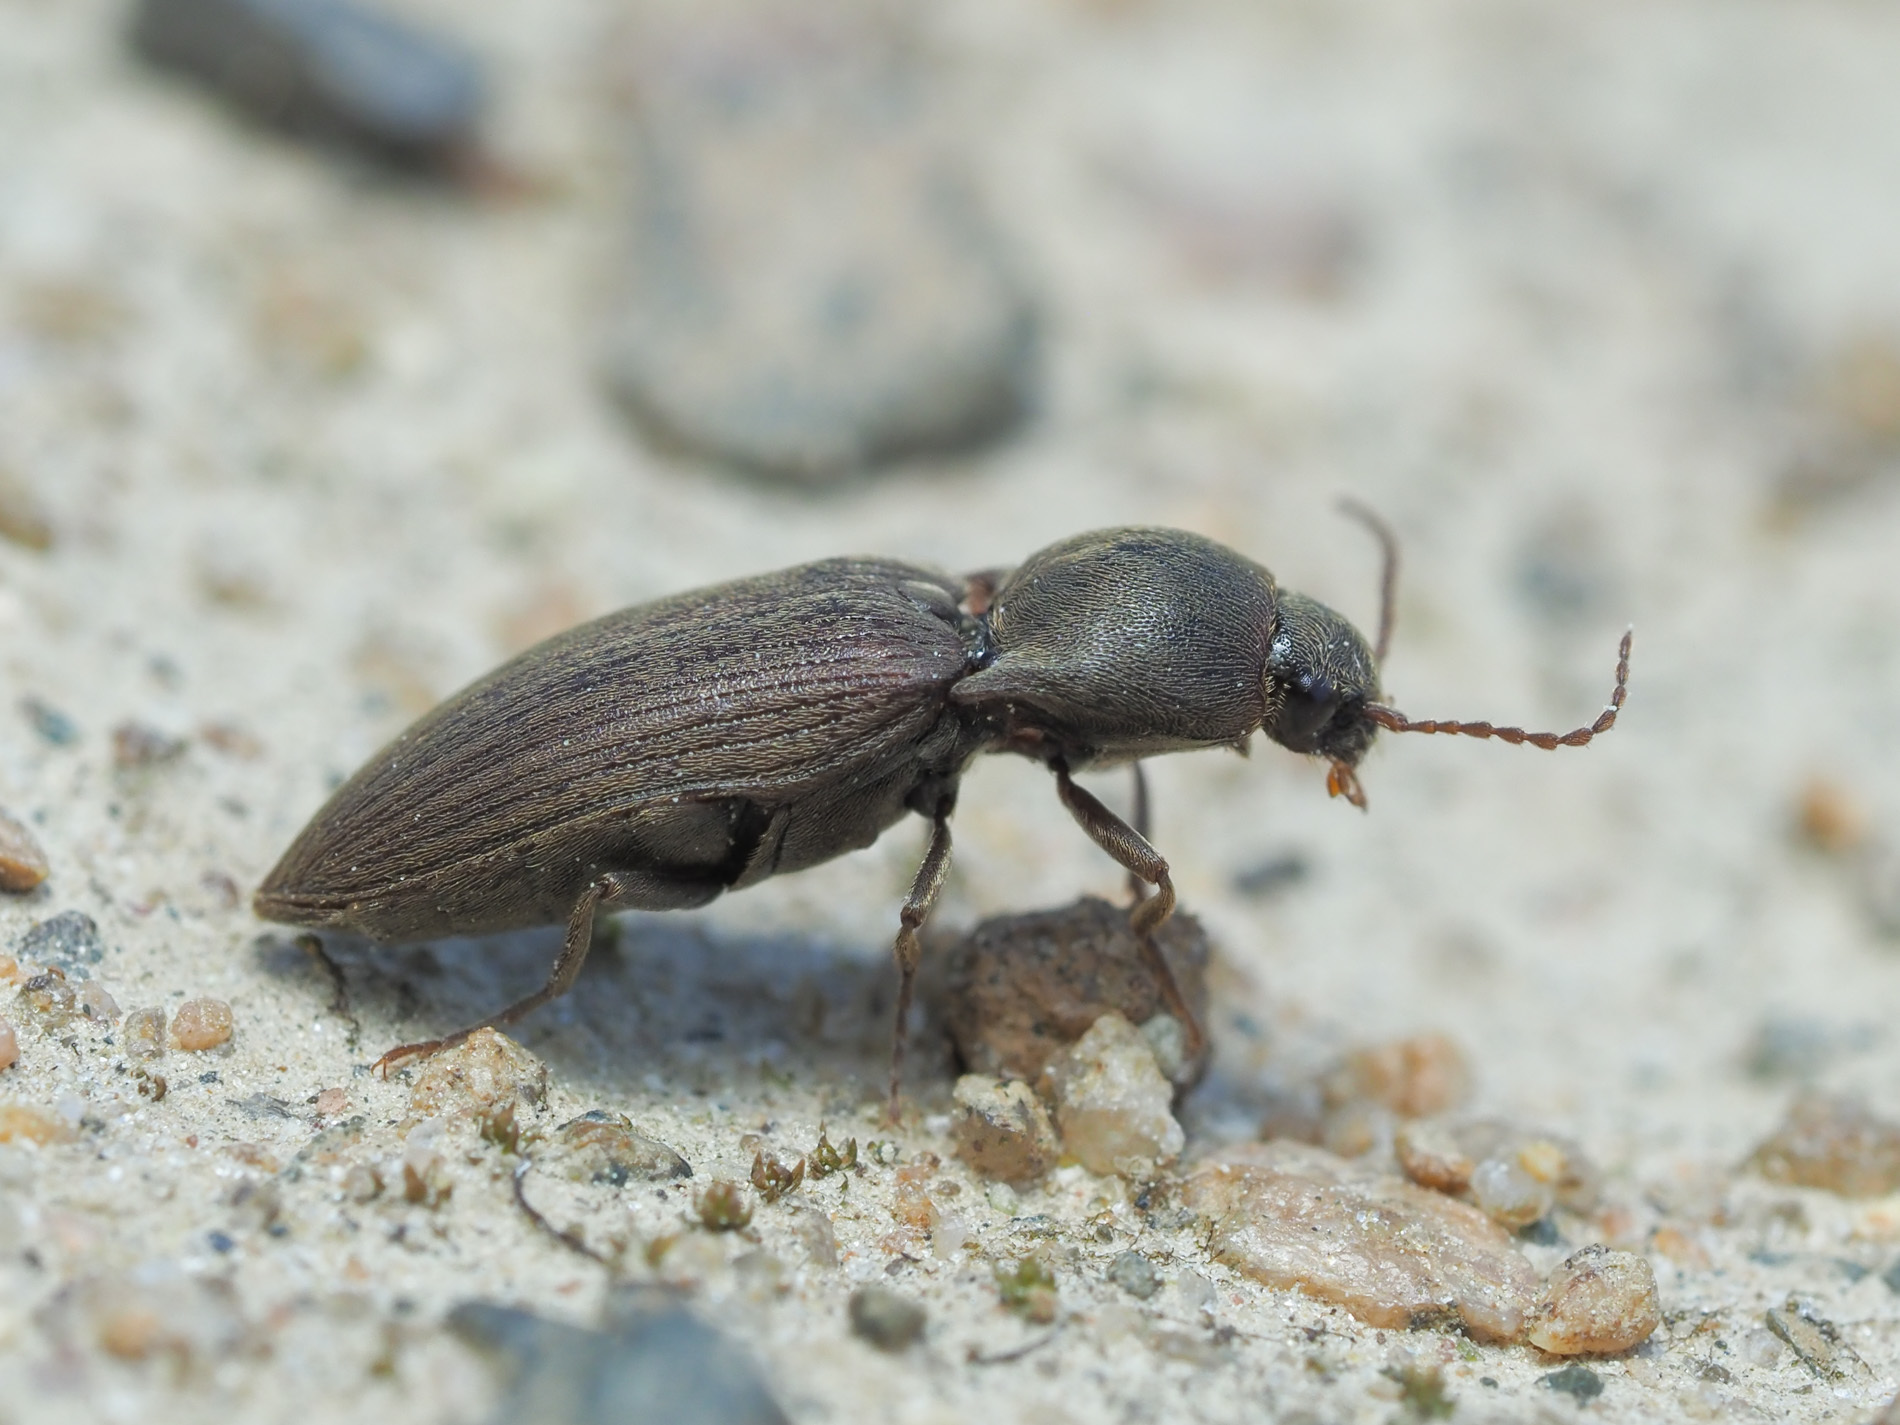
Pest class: clickbeetles_wireworms